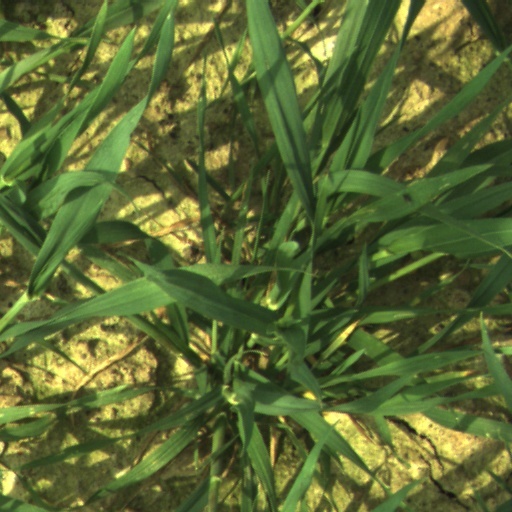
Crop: wheat